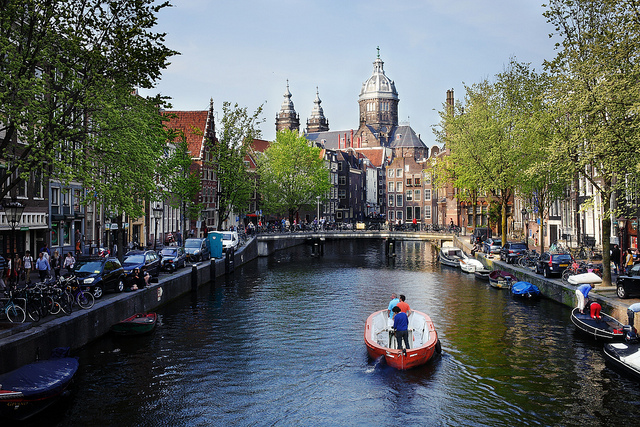
user: Given an image and a question. Answer the question in a short answer. Question: What is the name of the profession of the person manning the object centered in the photo? Short Answer:
assistant: gondolier